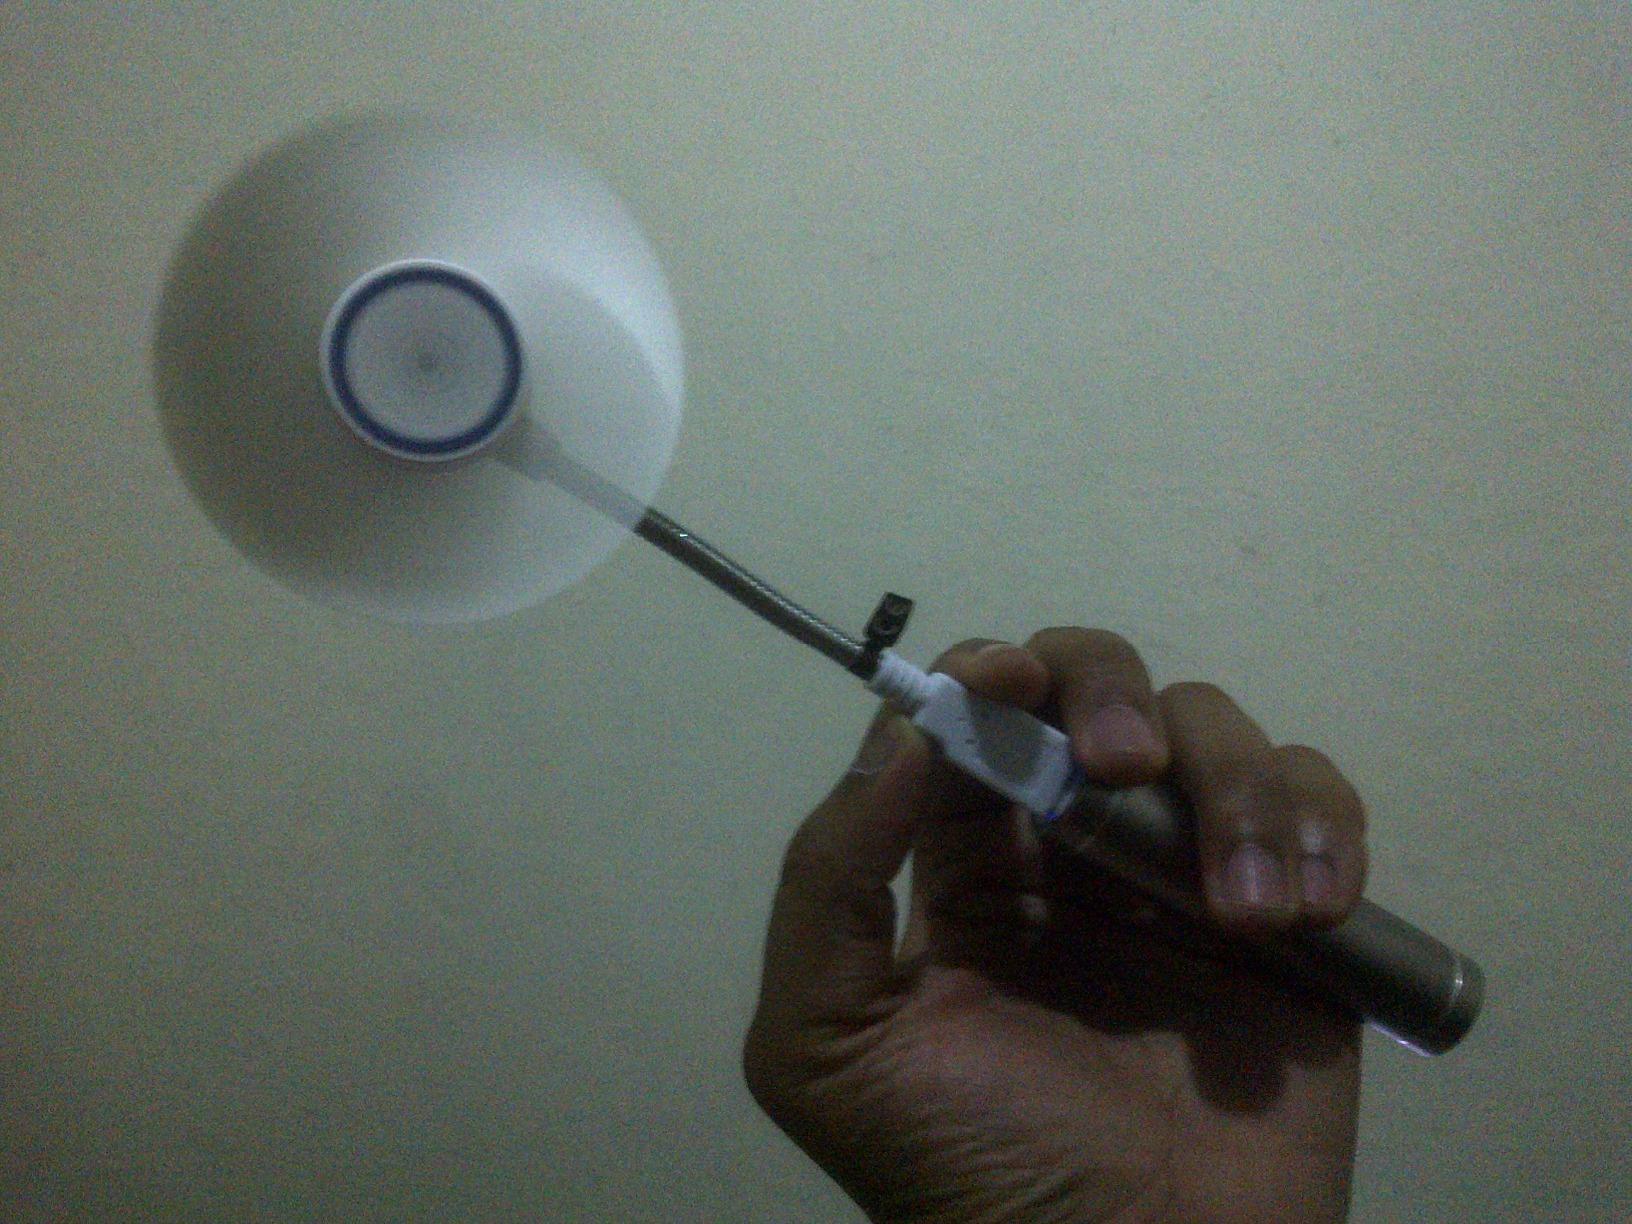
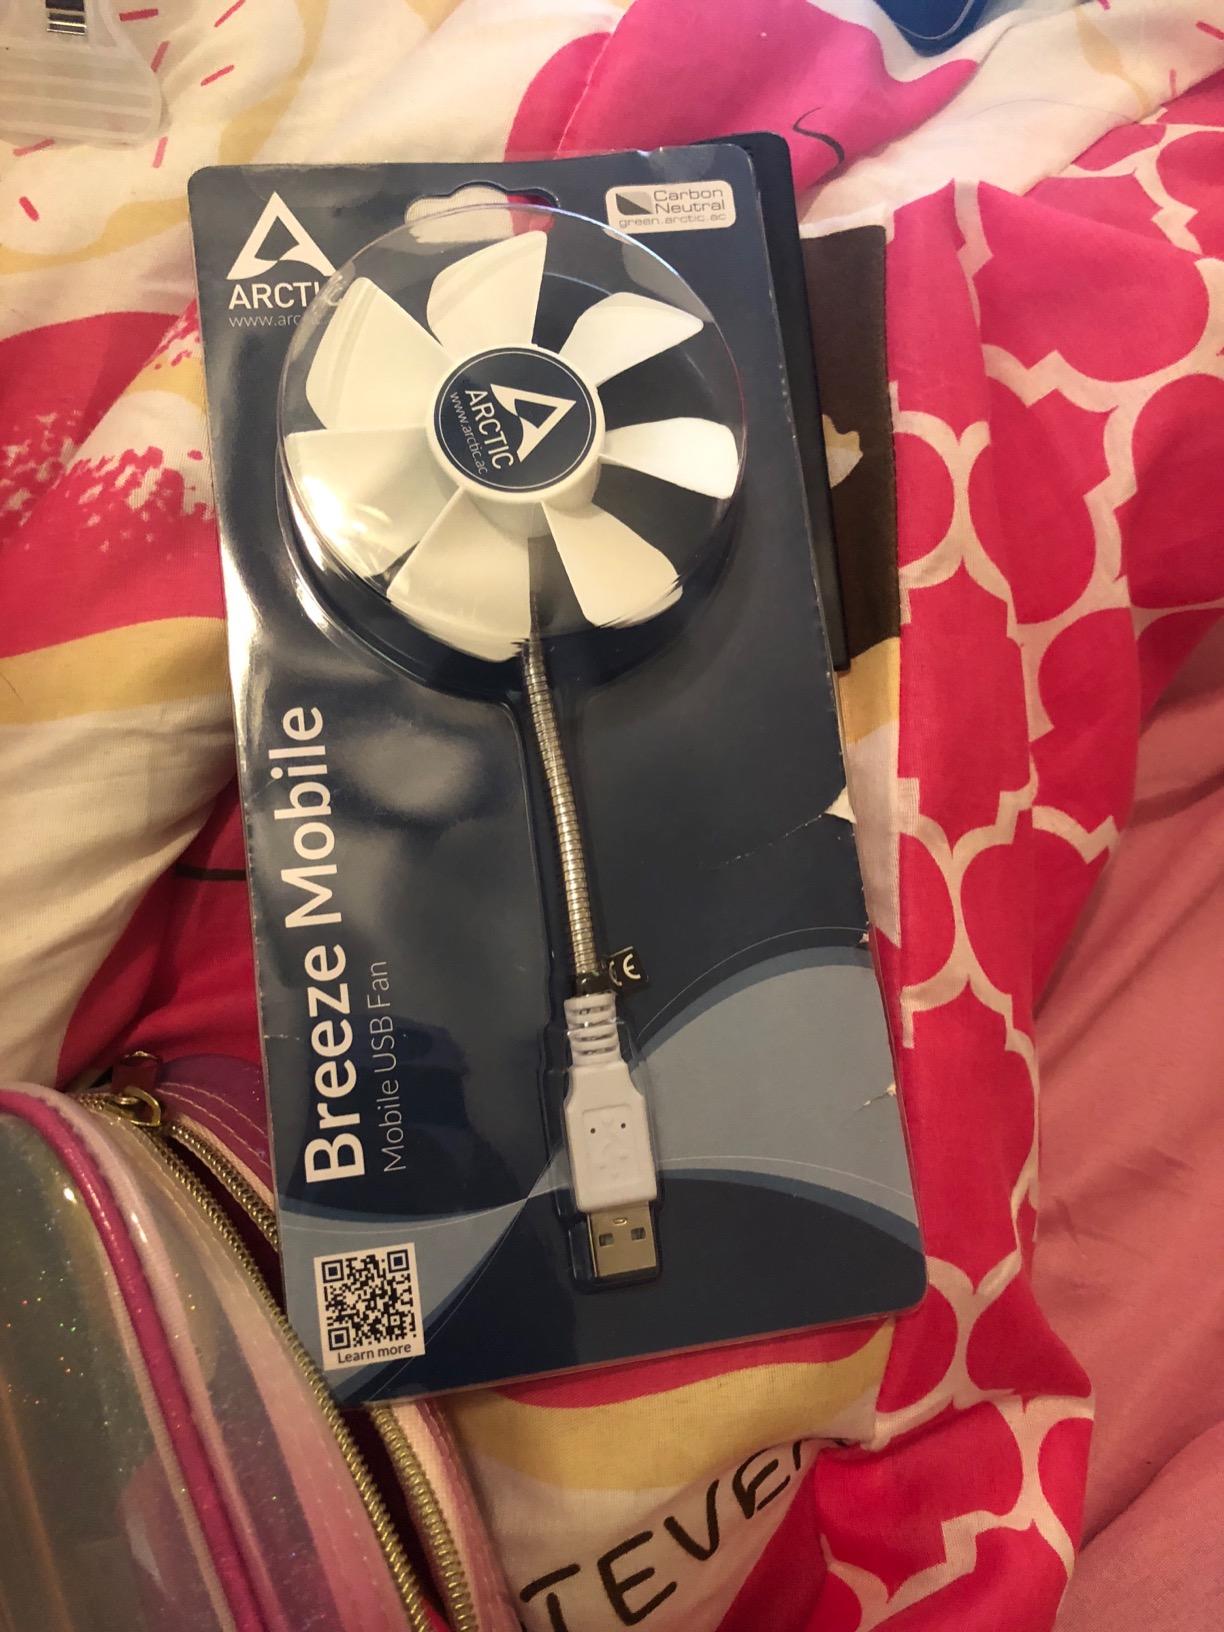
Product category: fan
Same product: yes